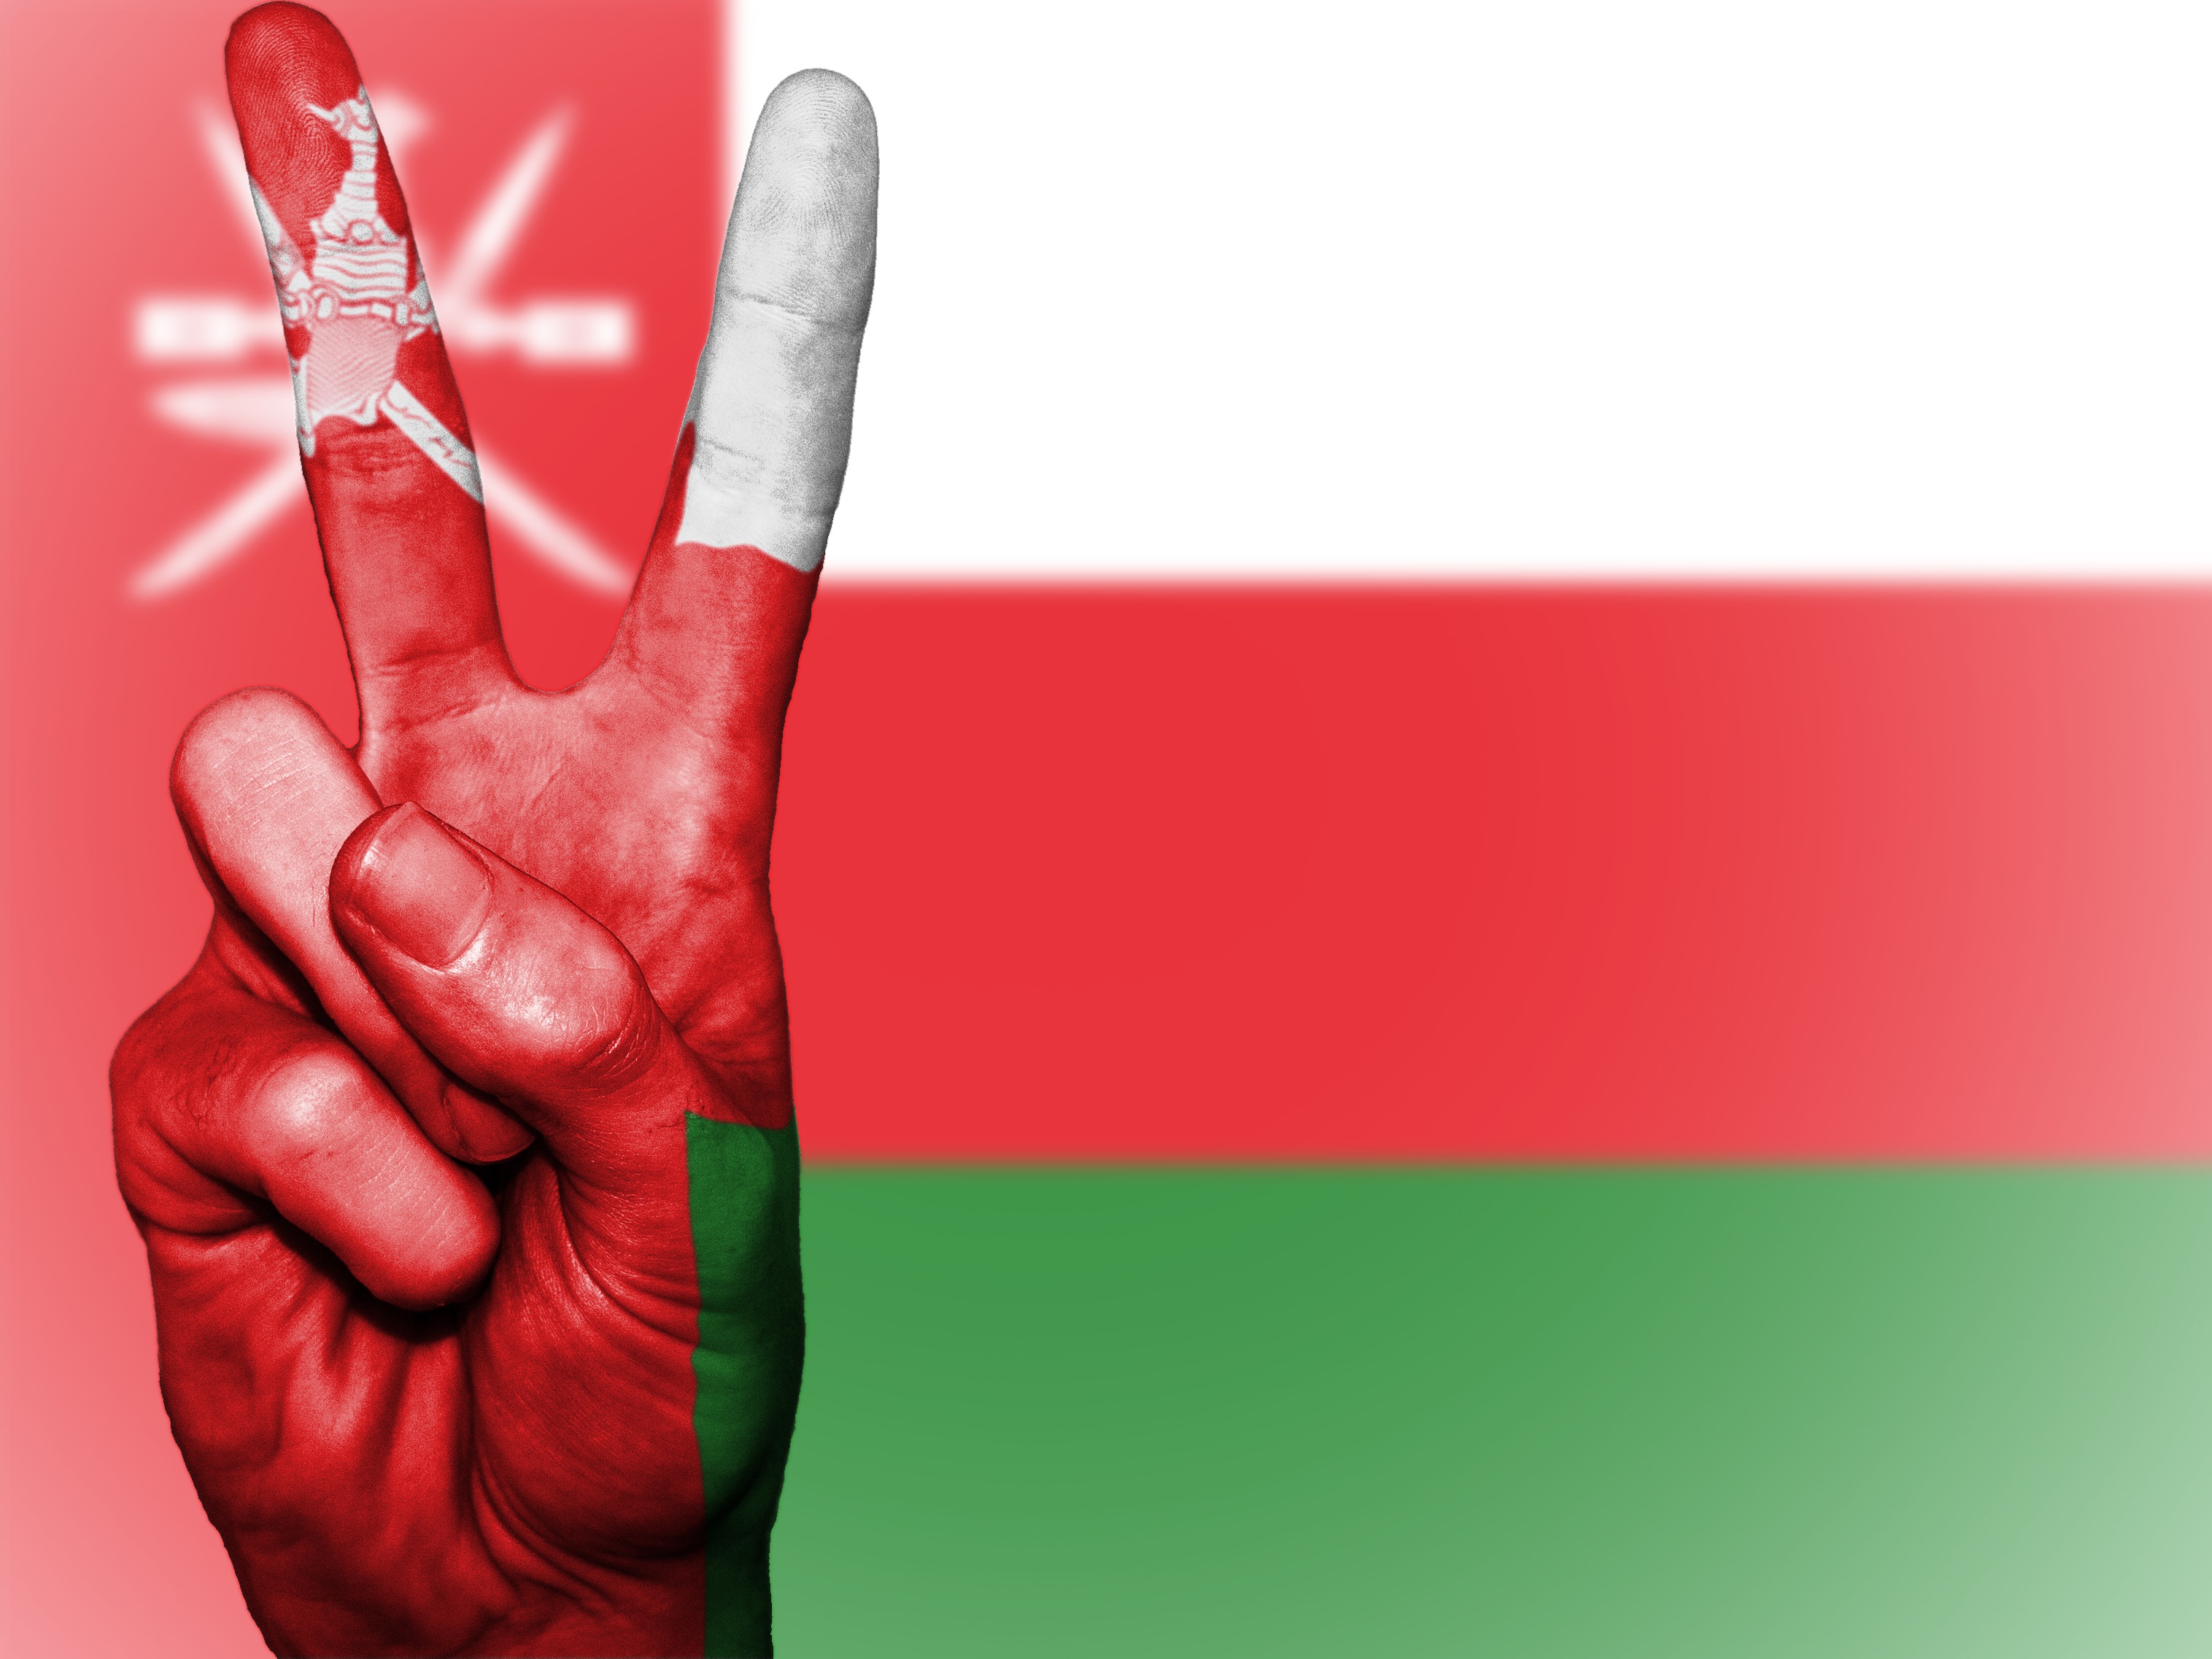
writing, hand, country, travel, finger, red, symbol, banner, flag, peace, tourism, arm, brand, national, colors, background, diagram, state, oman, organ, icon, nation, ensign, sense